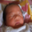
Label: baby